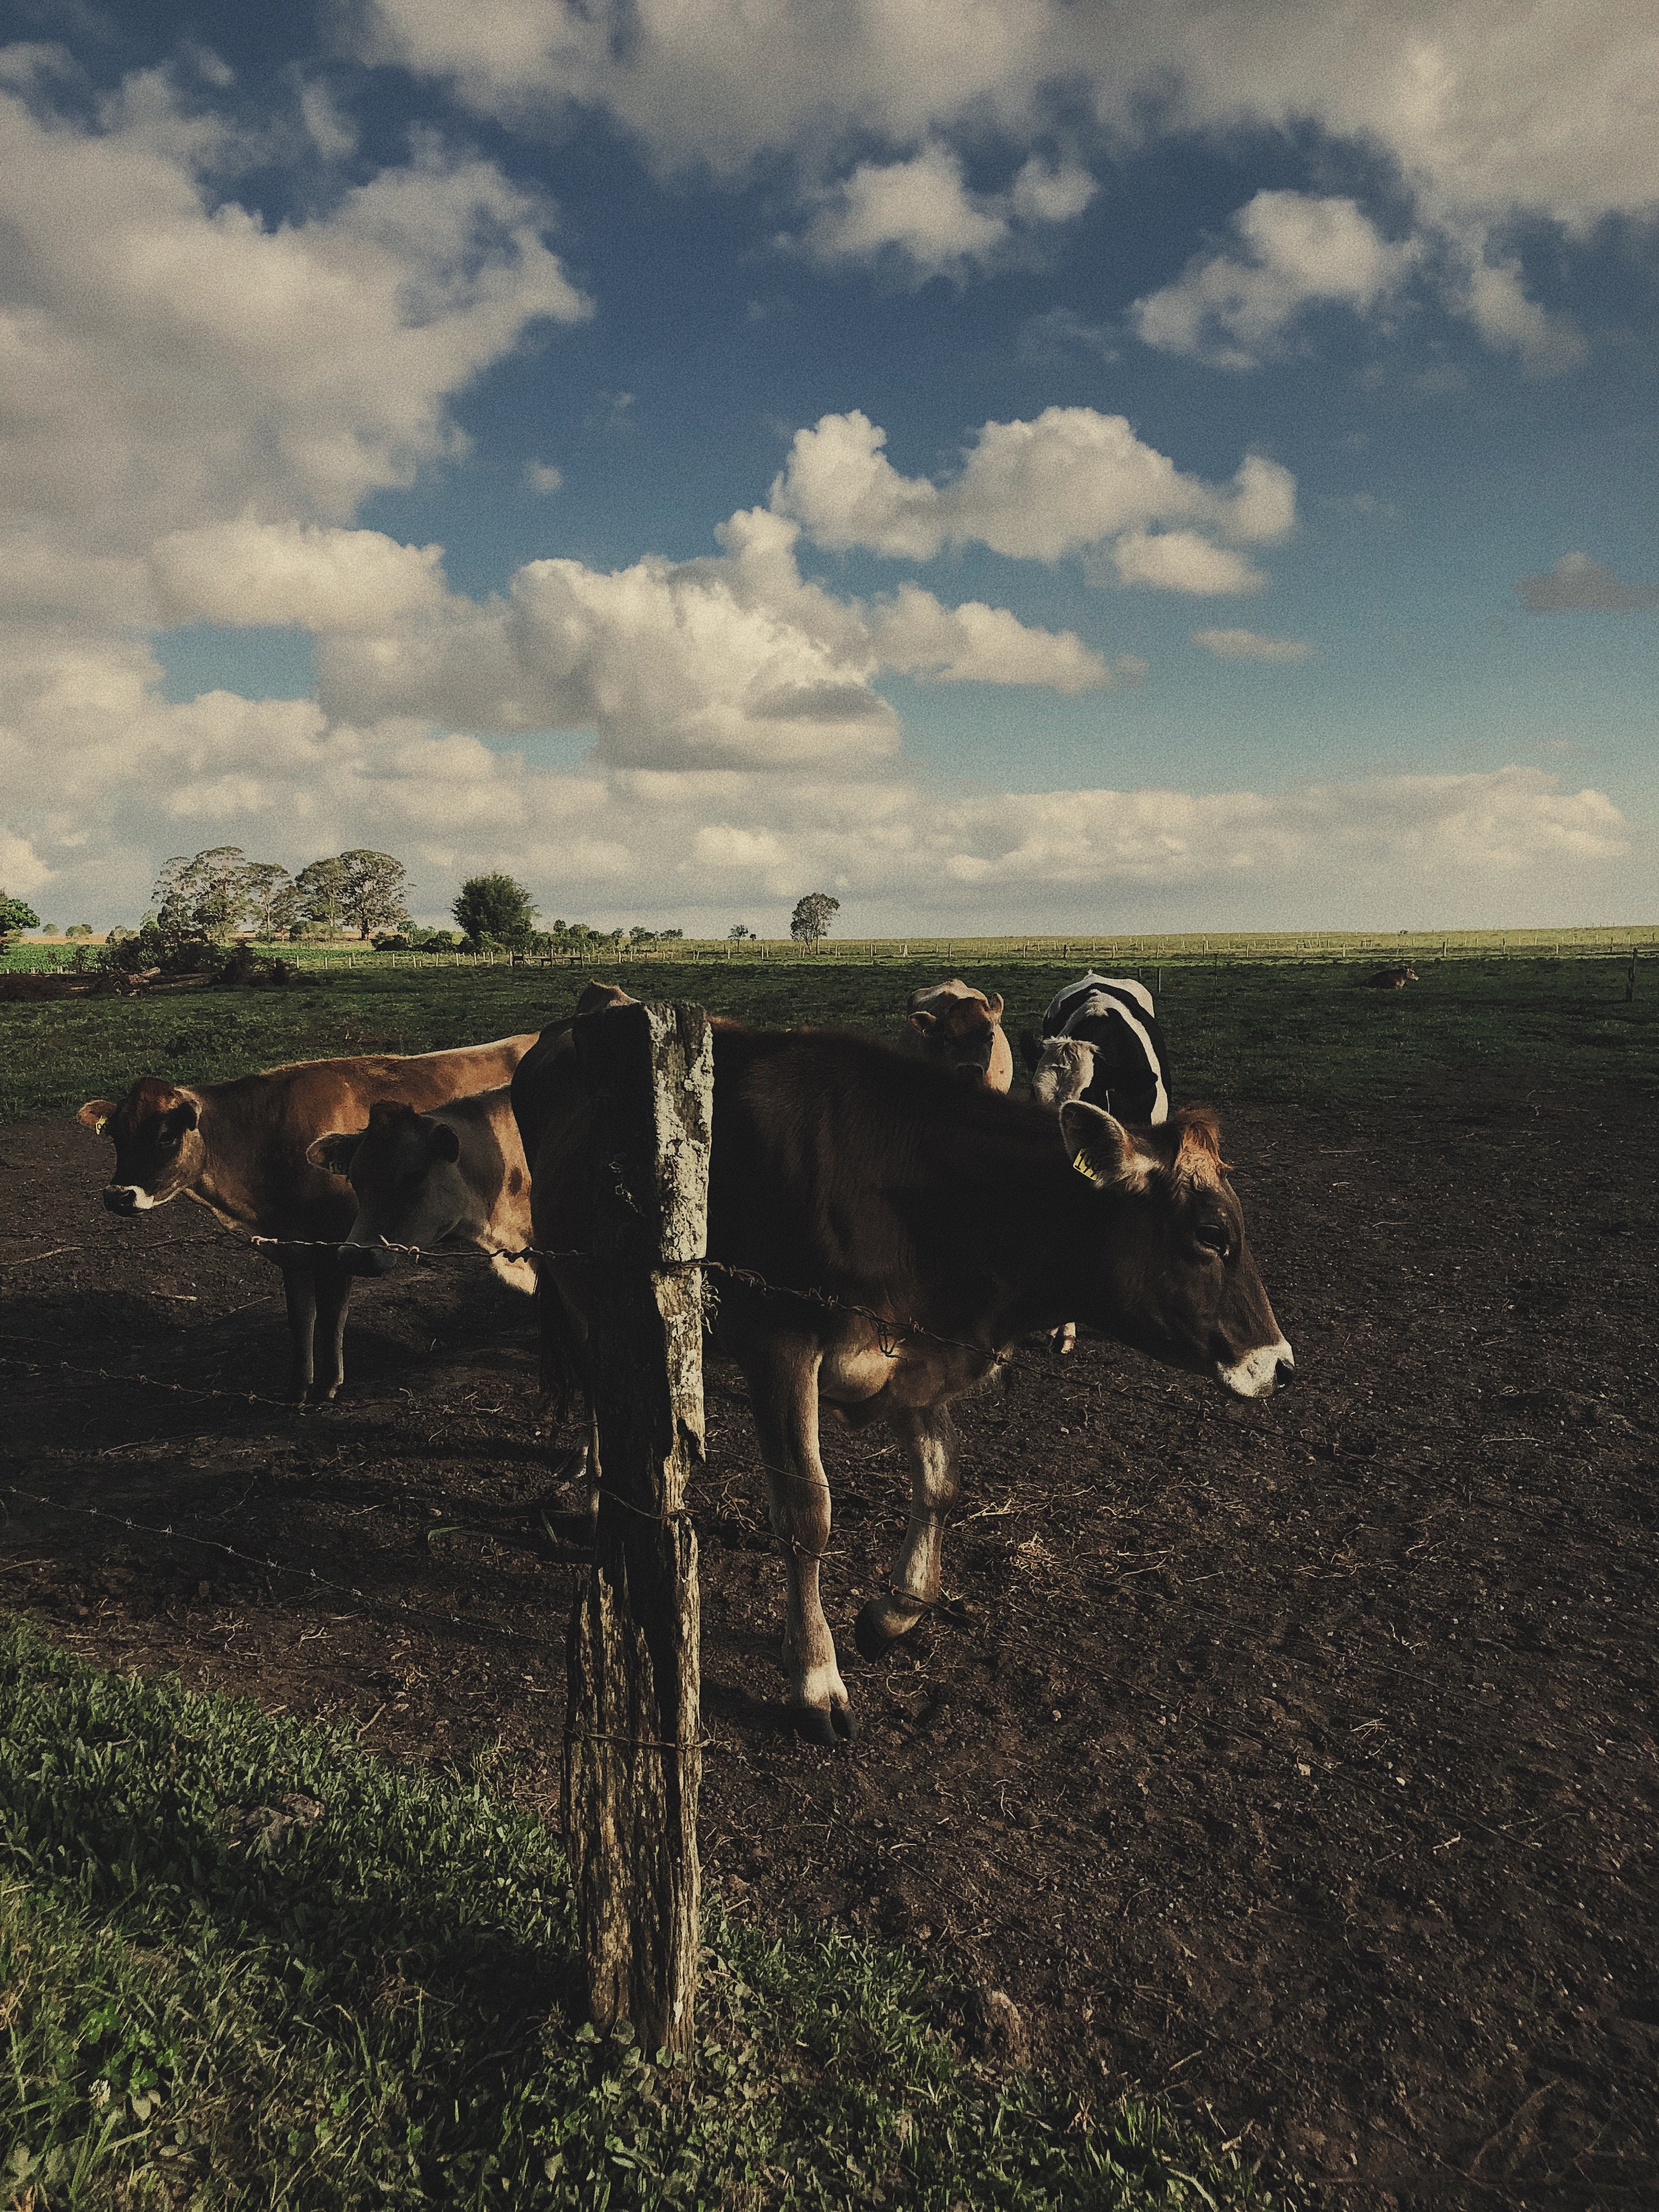
bovine, dairy cow, pasture, field, rural area, grassland, farm, livestock, ox, sky, grazing, working animal, adaptation, cow goat family, agriculture